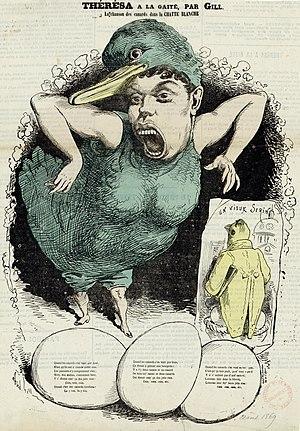
2 mai : inauguration des Folies Bergère à Paris.
Désirée Emma Valladon, dite Thérésa, née à La Bazoche-Gouët le 7 septembre 1837 et morte à Neufchâtel-en-Saosnois le 14 mai 1913, est une chanteuse de cabaret française. Surnommée par certains « la muse de la voyoucratie » et « la diva du ruisseau » en raison de ses origines modestes, elle est considérée comme l'une des artistes à qui l'on doit la naissance de l'Industrie du spectacle en France.